Ludwig II of Bavaria

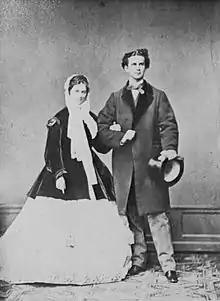
Ludwig II and his fiancée Duchess Sophie Charlotte in Bavaria in 1867

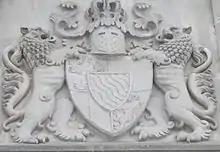
The coat of arms of King Ludwig over the entrance to Neuschwanstein Castle

Crown Prince Ludwig was in his 19th year when his father died after a three-day illness, and he ascended the Bavarian throne. Although he was not prepared for high office, his youth and brooding good looks made him popular in Bavaria and elsewhere. He continued the state policies of his father and retained his ministers. His real interests were in art, music, and architecture. One of the first acts of his reign, a few months after his accession, was to summon the composer Richard Wagner to his court. Also in 1864, he laid the foundation stone of a new Court Theatre, now the ("Gärtnerplatz"-Theater).